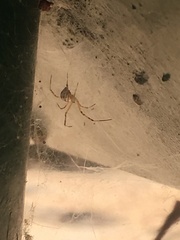
Species: Lactrodectus_hesperus